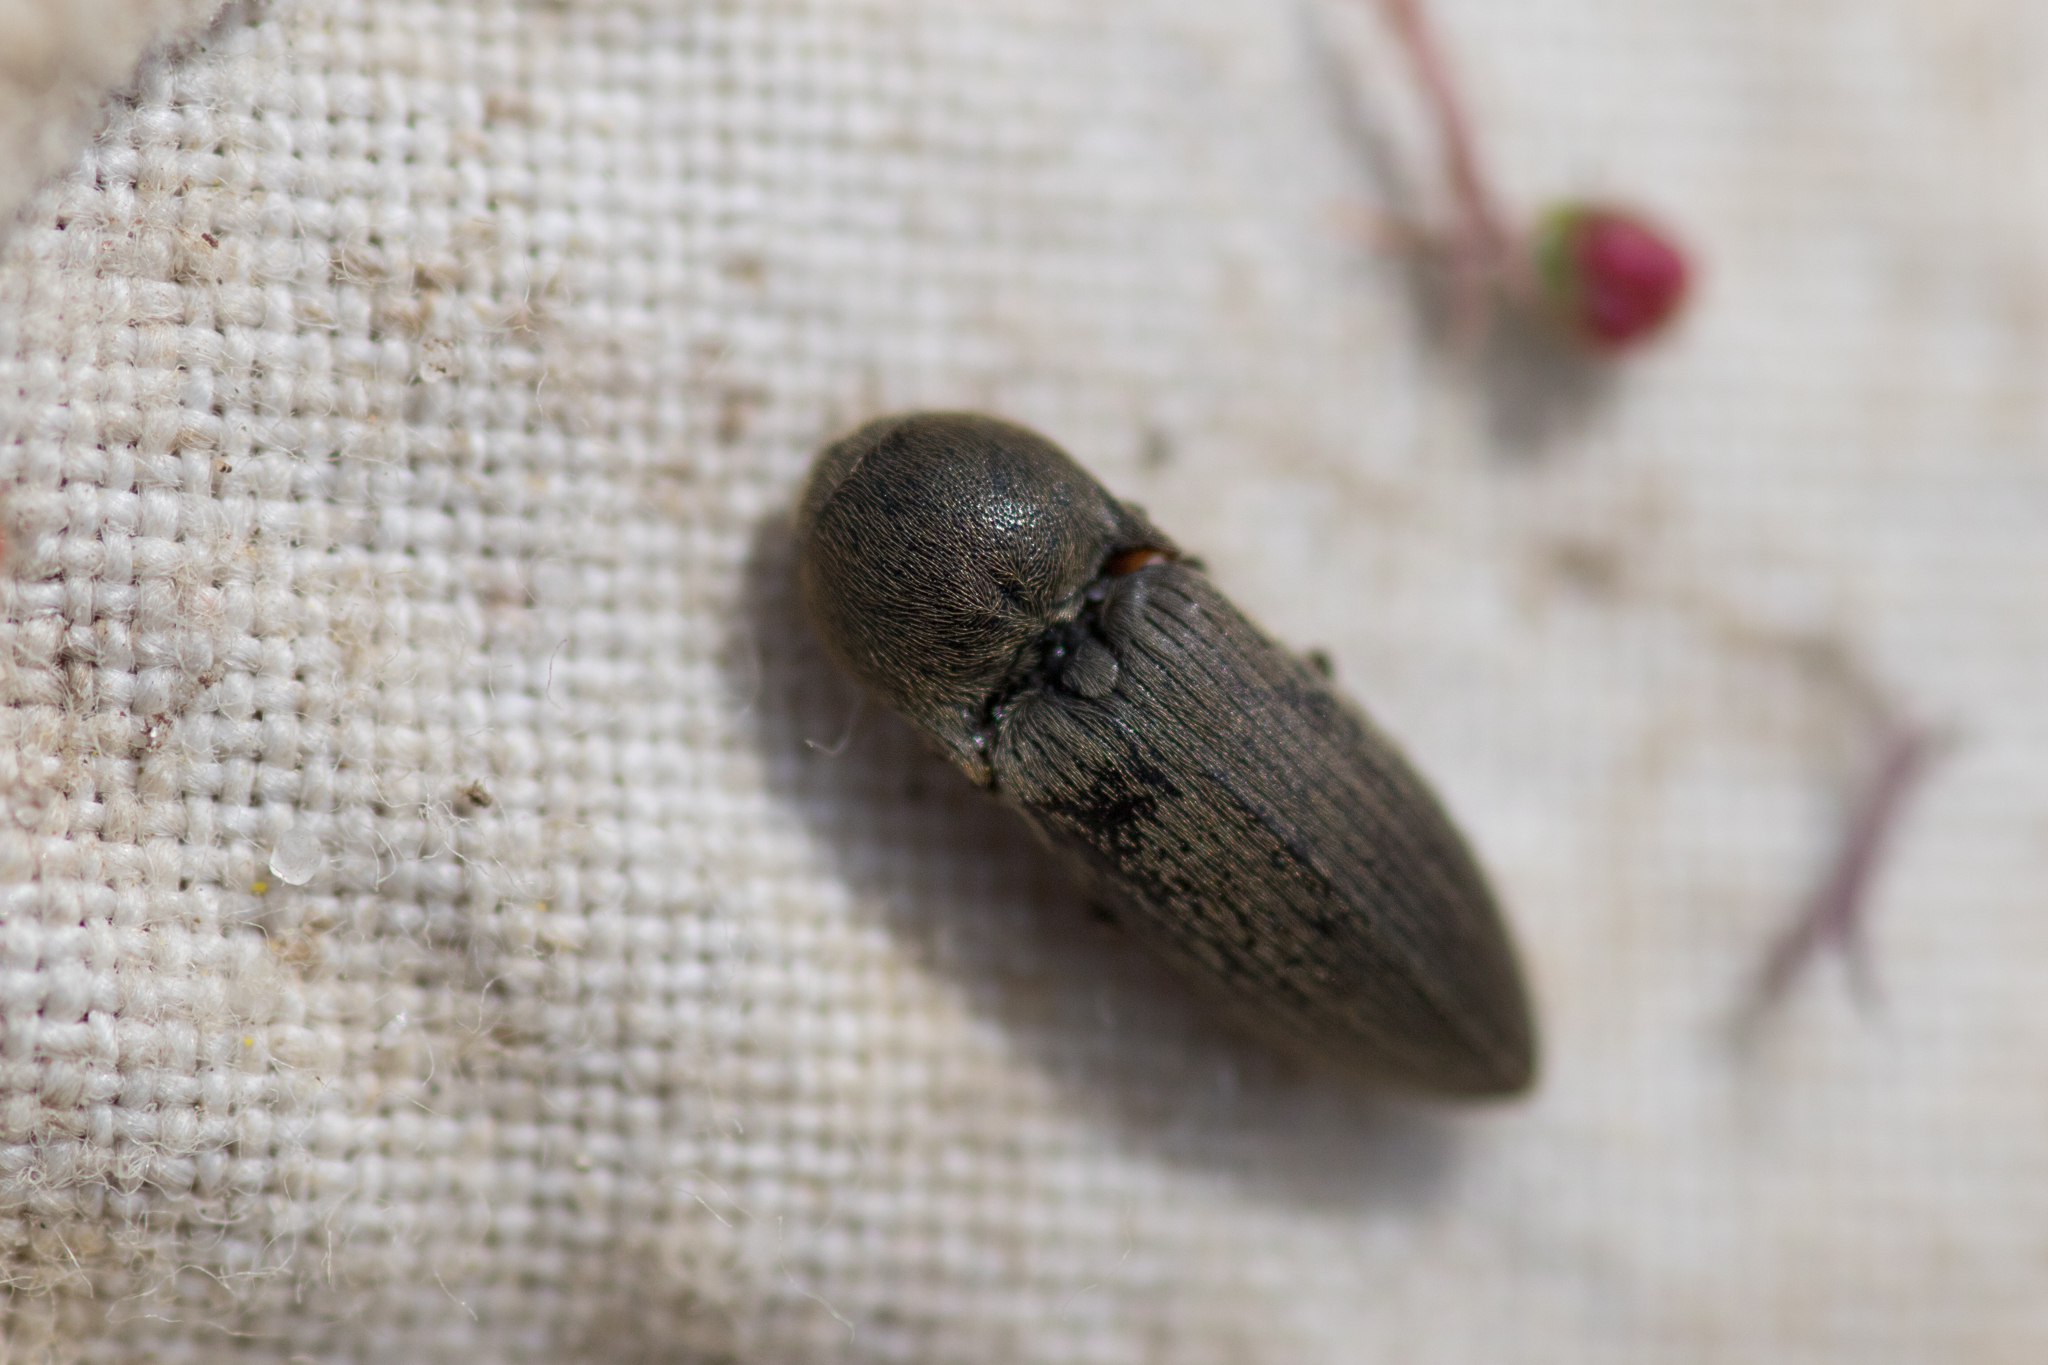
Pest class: clickbeetles_wireworms